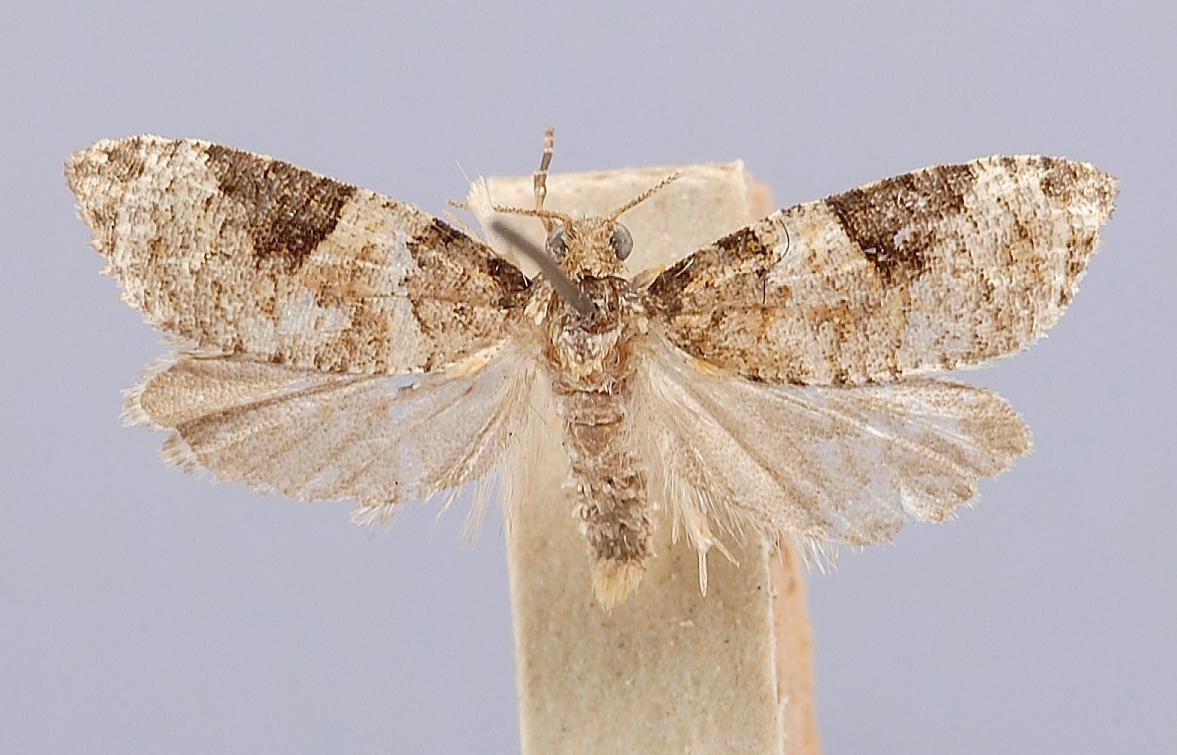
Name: Tortrix triangulana
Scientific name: Tortrix triangulana Kearfott, 1908
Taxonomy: Animalia, Arthropoda, Insecta, Lepidoptera, Tortricidae
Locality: San Diego, California, United States
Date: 31 Jul 1907